Christian Meaas Svendsen

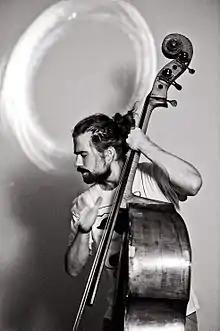
Meaas Svendsen with Momentum at Spriten Kunsthall, Skien, 10 September 2015. Photo: Ketil Hardy

Christian Meaas Svendsen (born 26 February 1988) is a Norwegian jazz bassist. He has worked with Nakama, Paal Nilssen-Love Large Unit, Mopti, Momentum, Aksiom, Ayumi Tanaka Trio and Duplex. He runs Nakama Records.